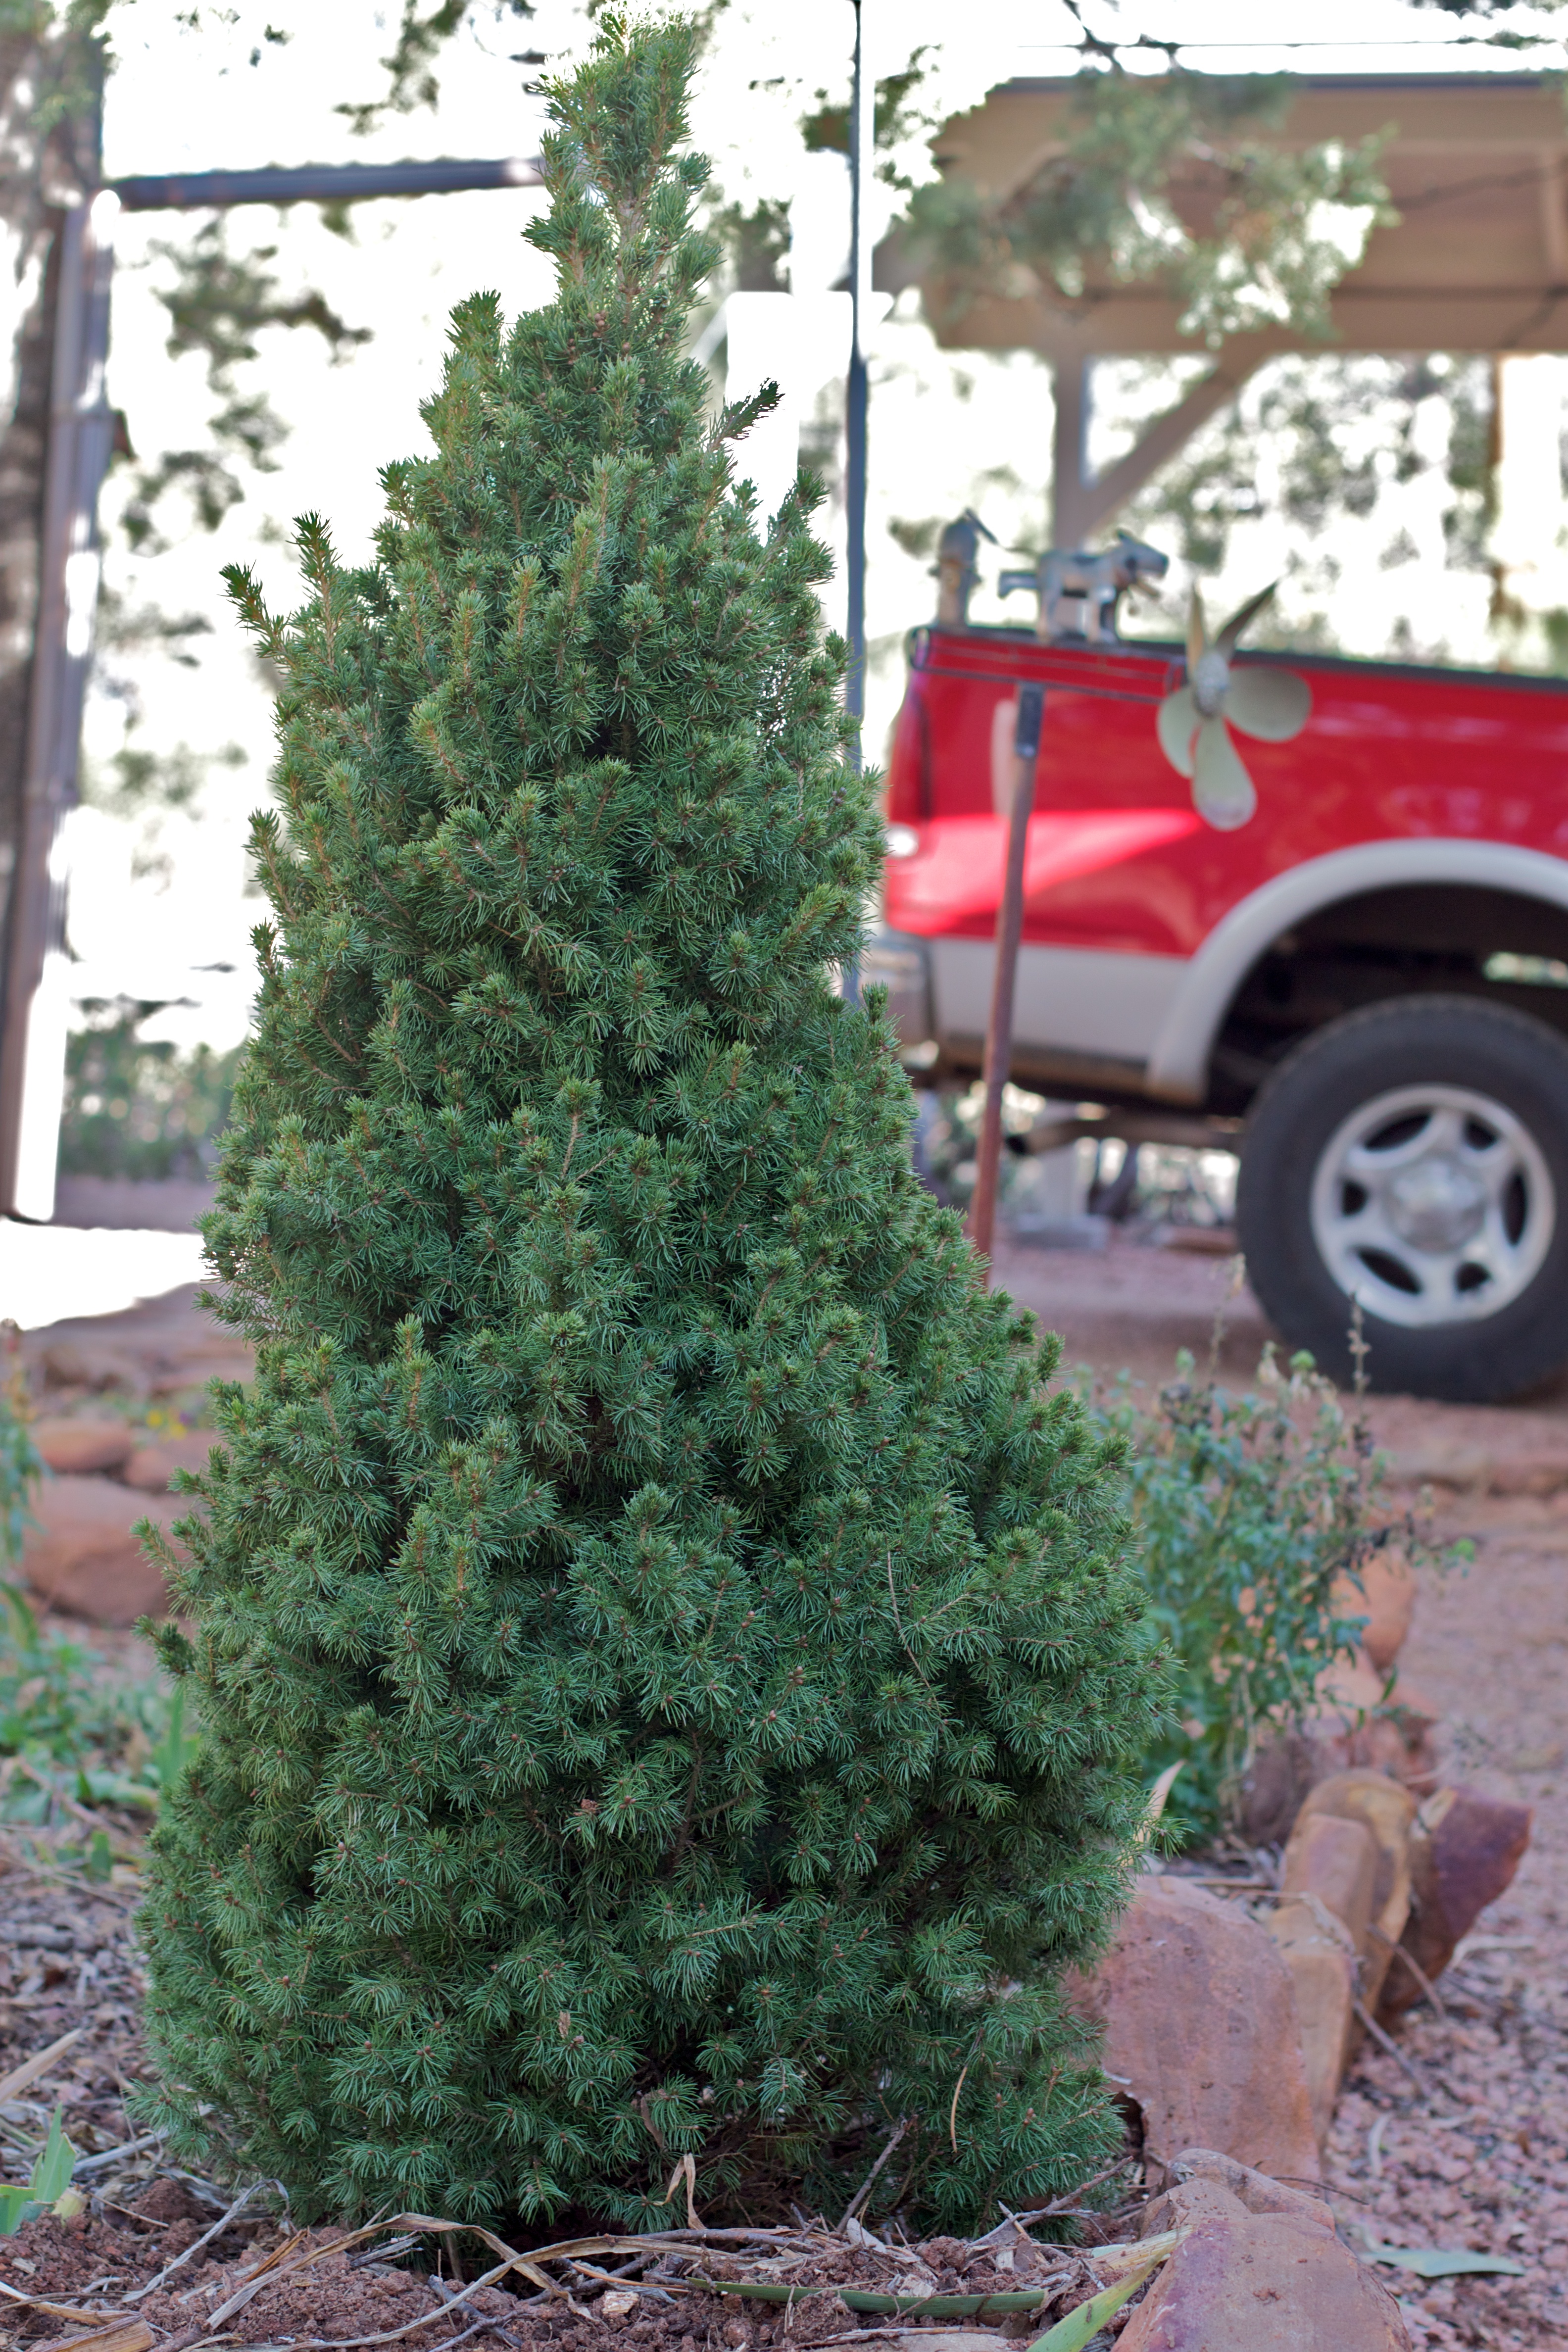
tree, plant, evergreen, christmas, fir, christmas tree, conifer, christmas decoration, spruce, shrub, ecosystem, man made object, woody plant, land plant